Chelsea F.C.

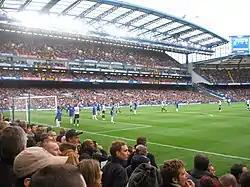
Chelsea fans at a match against Tottenham Hotspur, on 11 March 2006

Stamford Bridge hosted the FA Cup final from 1920 to 1922, has held 10 FA Cup Semi-finals (most recently in 1978), ten FA Charity Shield matches (the last in 1970), and three England international matches, the last in 1932; it was the venue for an unofficial "Victory International" in 1946. The 2013 UEFA Women's Champions League final was played at Stamford Bridge as well.